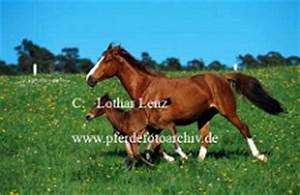
Label: cavallo